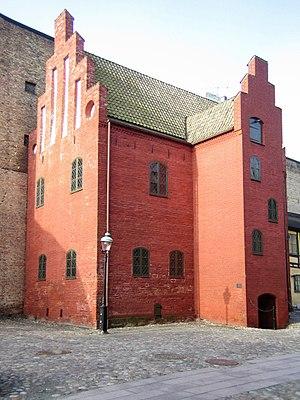
Malmö ou plus traditionnellement Malmoe est une ville à l'extrême sud de la Suède.